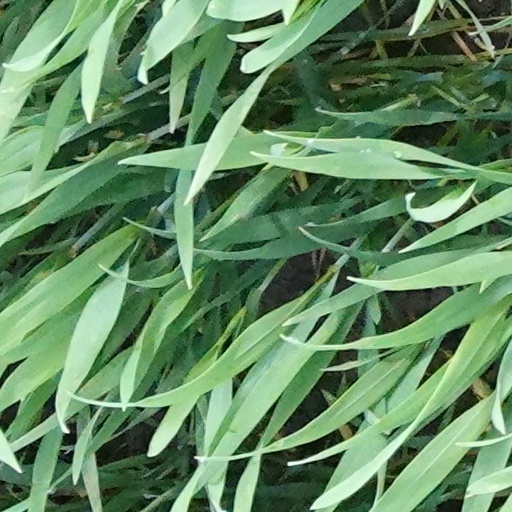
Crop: wheat